Nickel compounds

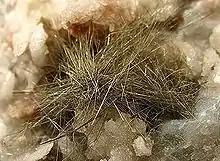
needles of Halls Gap Millerite

By reacting nickel with chalcogens, nickel sulfide, nickel selenide, and nickel telluride are formed.